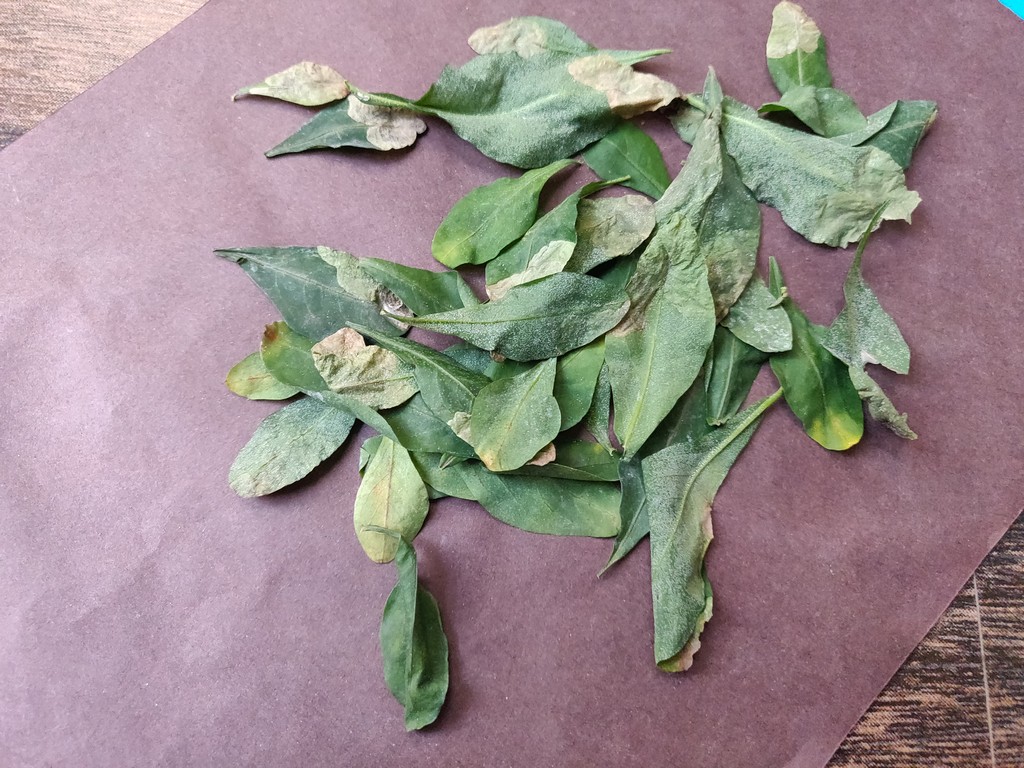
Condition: Unhealthy
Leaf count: multiple
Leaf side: unknown